Sempach-Neuenkirch railway station

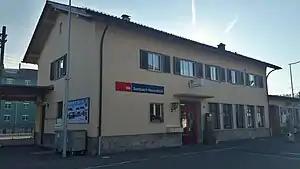
The station building in 2018

Sempach-Neuenkirch railway station is a railway station in the municipality of Neuenkirch, in the Swiss canton of Lucerne. It is an intermediate stop on the standard gauge Olten–Lucerne line of Swiss Federal Railways.